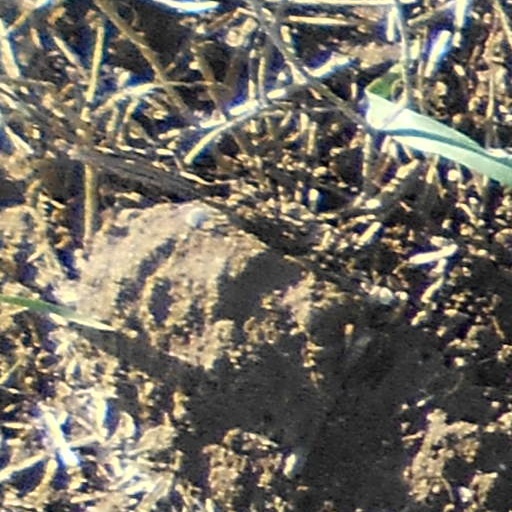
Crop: wheat